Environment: real
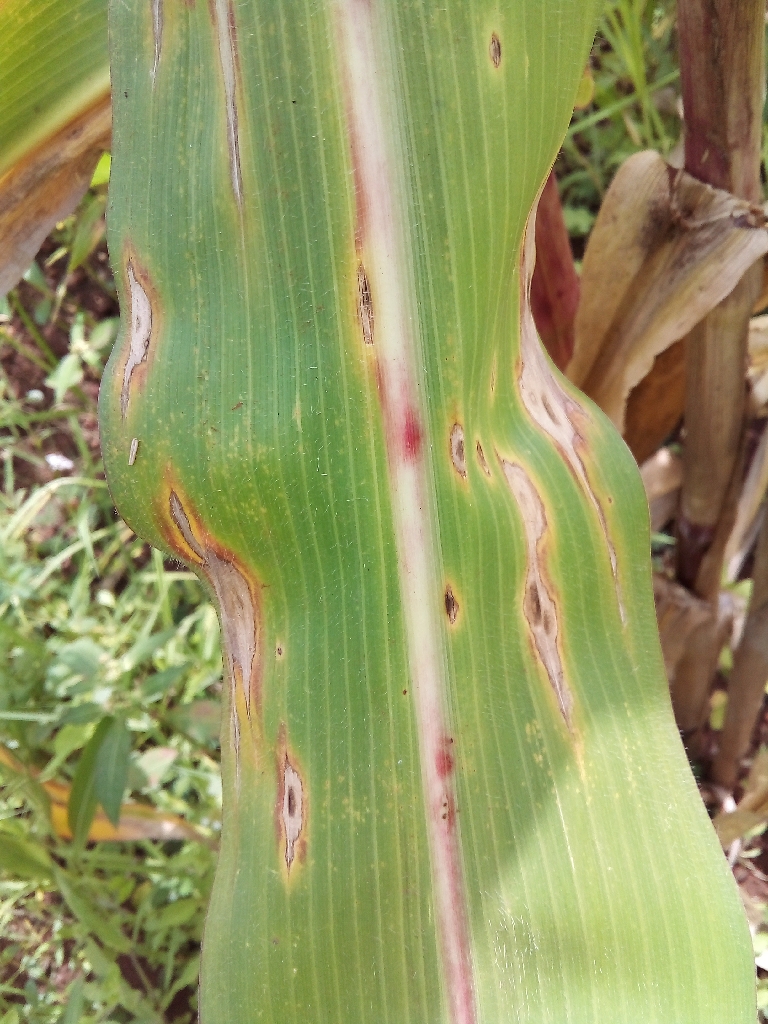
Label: northern_corn_leaf_blight